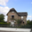
Label: house